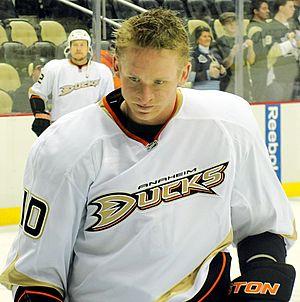
Corey Perry est un joueur professionnel canadien de hockey sur glace évoluant au poste d'ailier droit au sein de l'équipe des Stars de Dallas de la Ligue nationale de hockey.